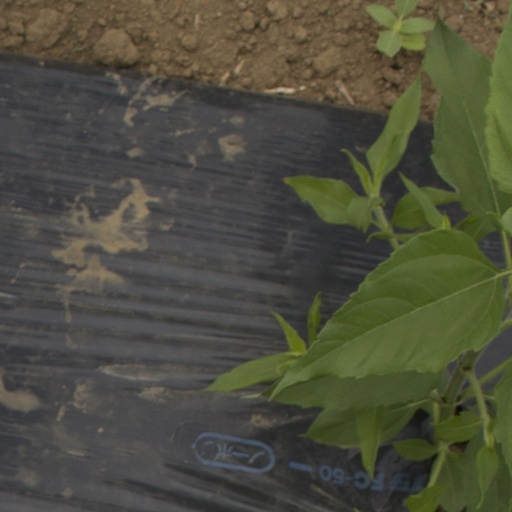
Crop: Jerusalem artichoke